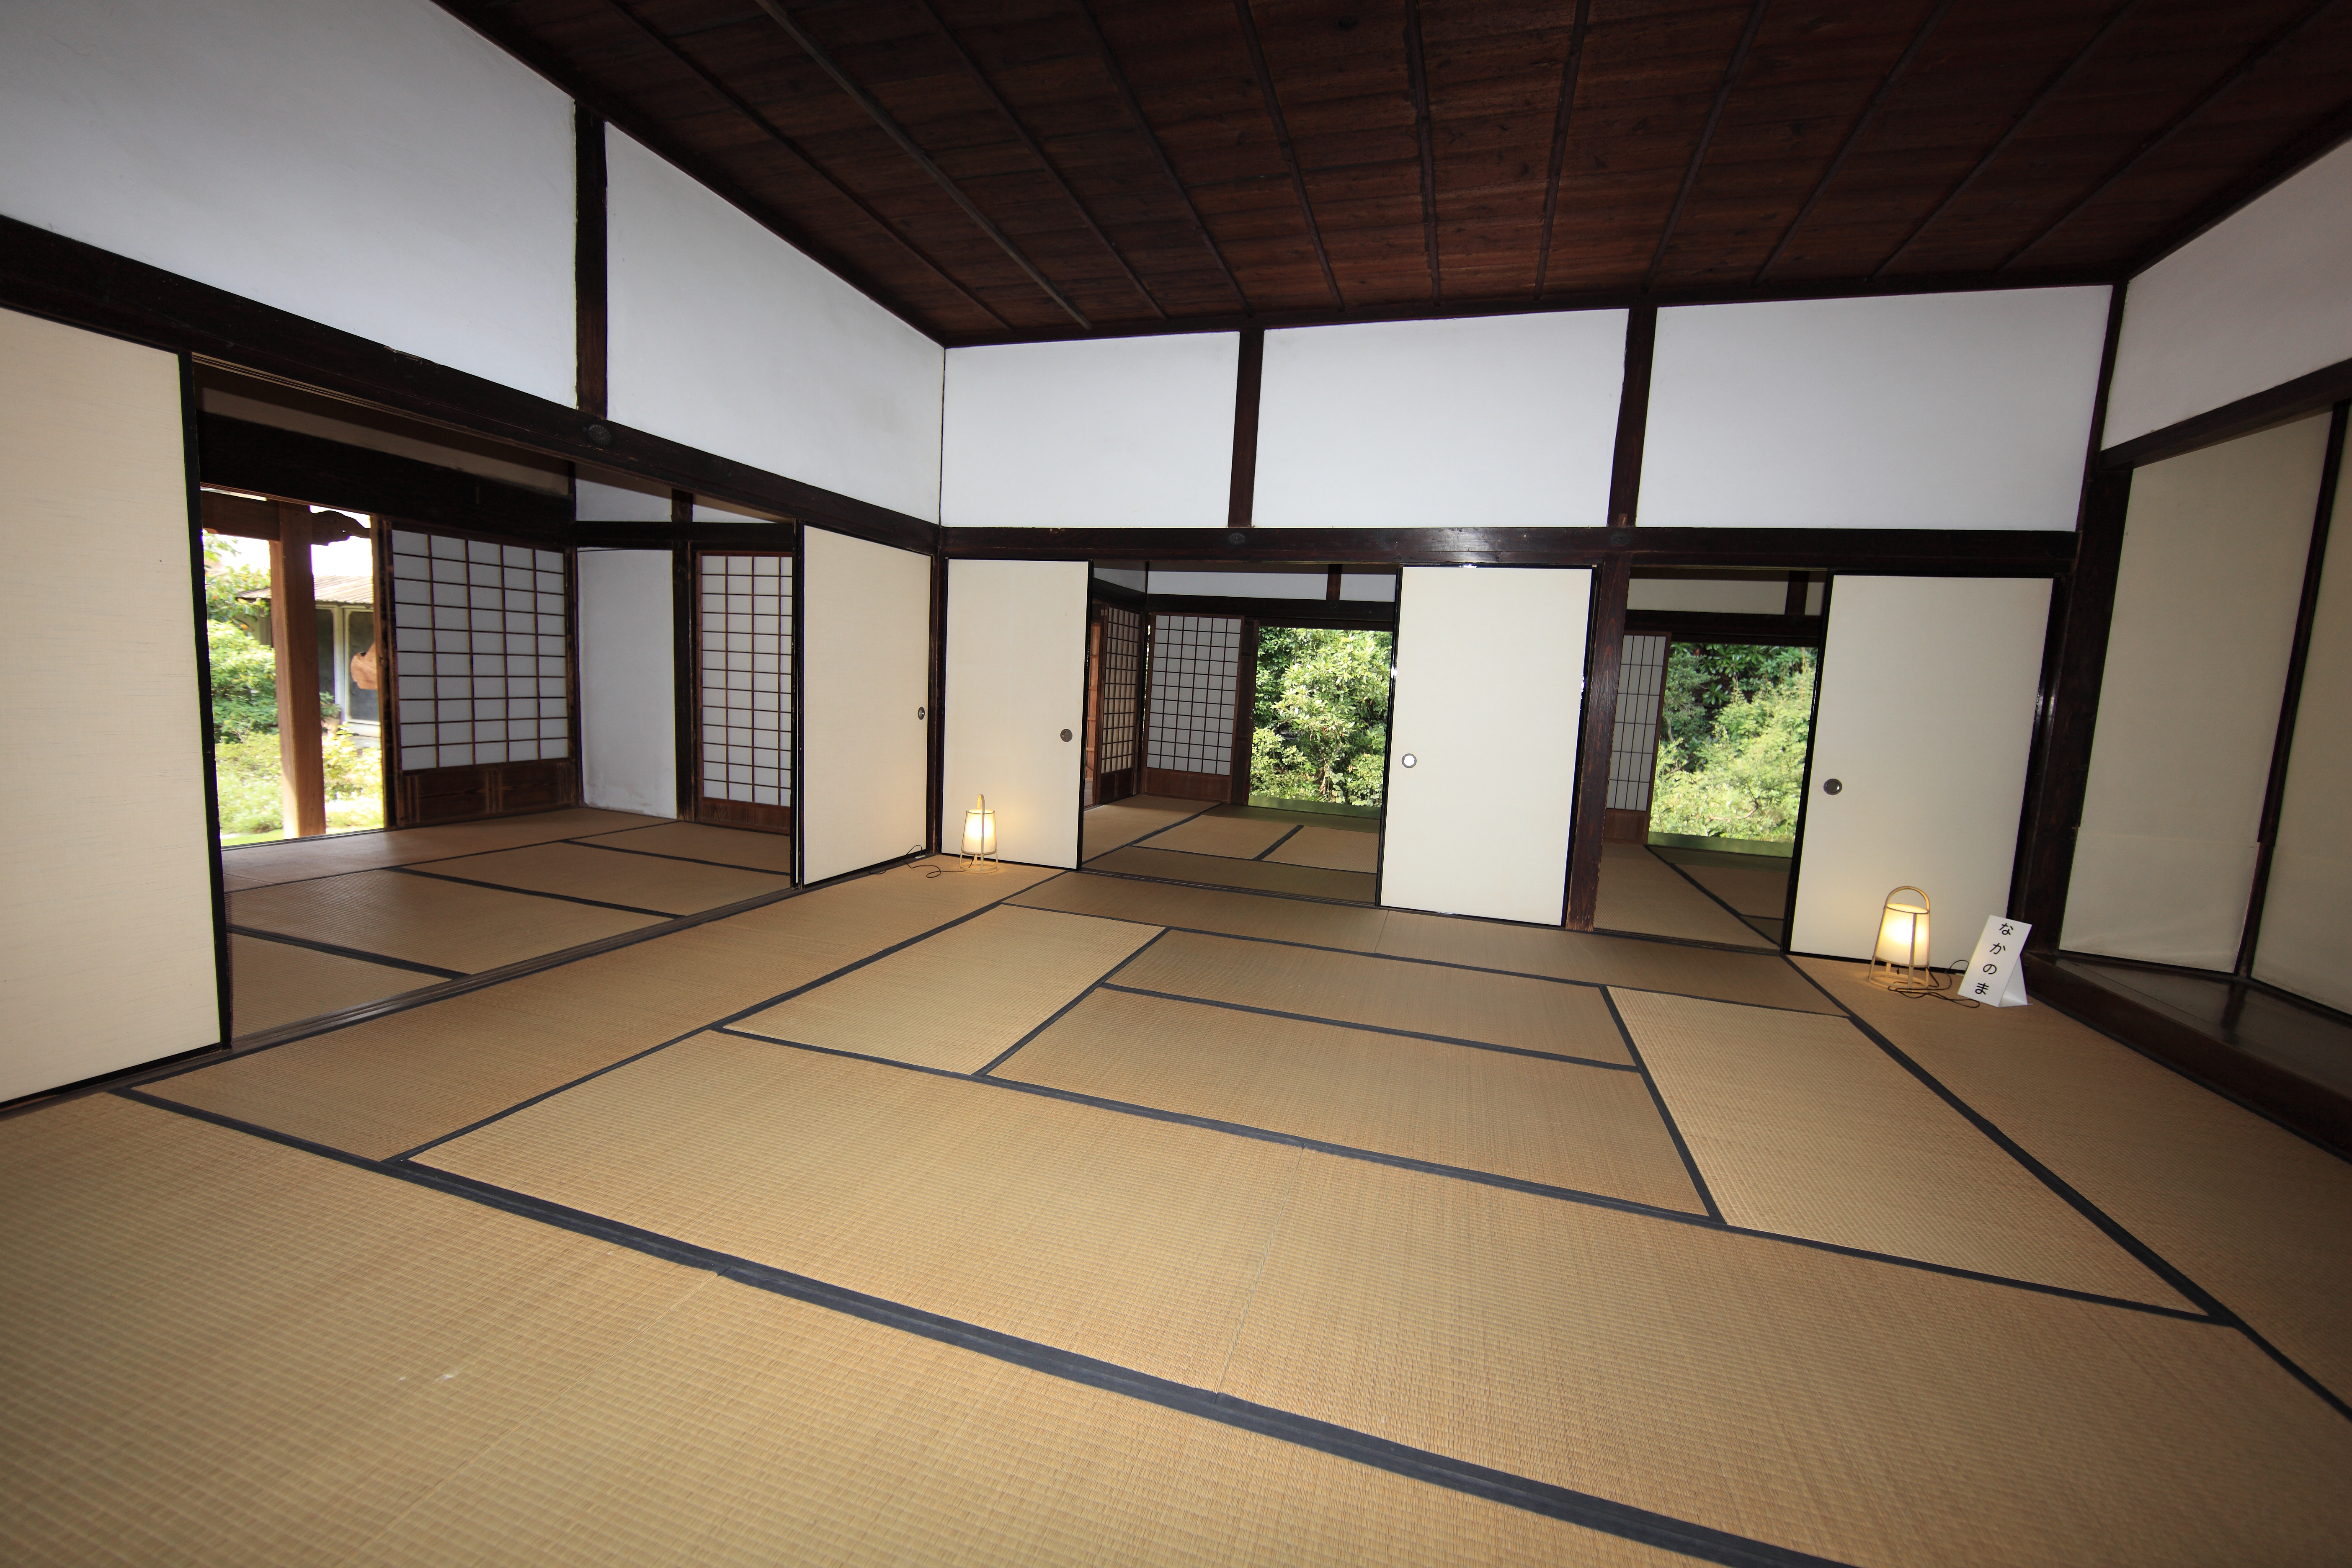
architecture, house, floor, interior, home, ceiling, high, loft, facade, property, living room, professional, room, interior design, family, design, japanese, 5d, style, hires, estate, lobby, markii, traditional, hi, res, resolution, ibaraki, toride, someno, condominium, real estate, flooring, daylighting